Drag queen

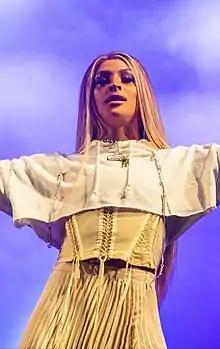
Pabllo Vittar, Brazilian drag queen, singer, and performer

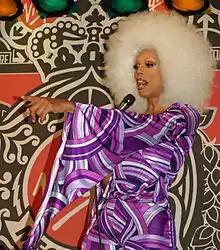
RuPaul, American drag queen, actor, and musician

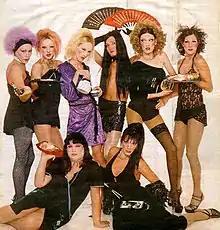
Drag queens from Buenos Aires advertising a nightclub, 1995

A drag queen is a person, usually male, who uses drag clothing and makeup to imitate and often exaggerate female gender signifiers and gender roles for entertainment purposes. Historically, drag queens have usually been gay men, and have been a part of gay culture.